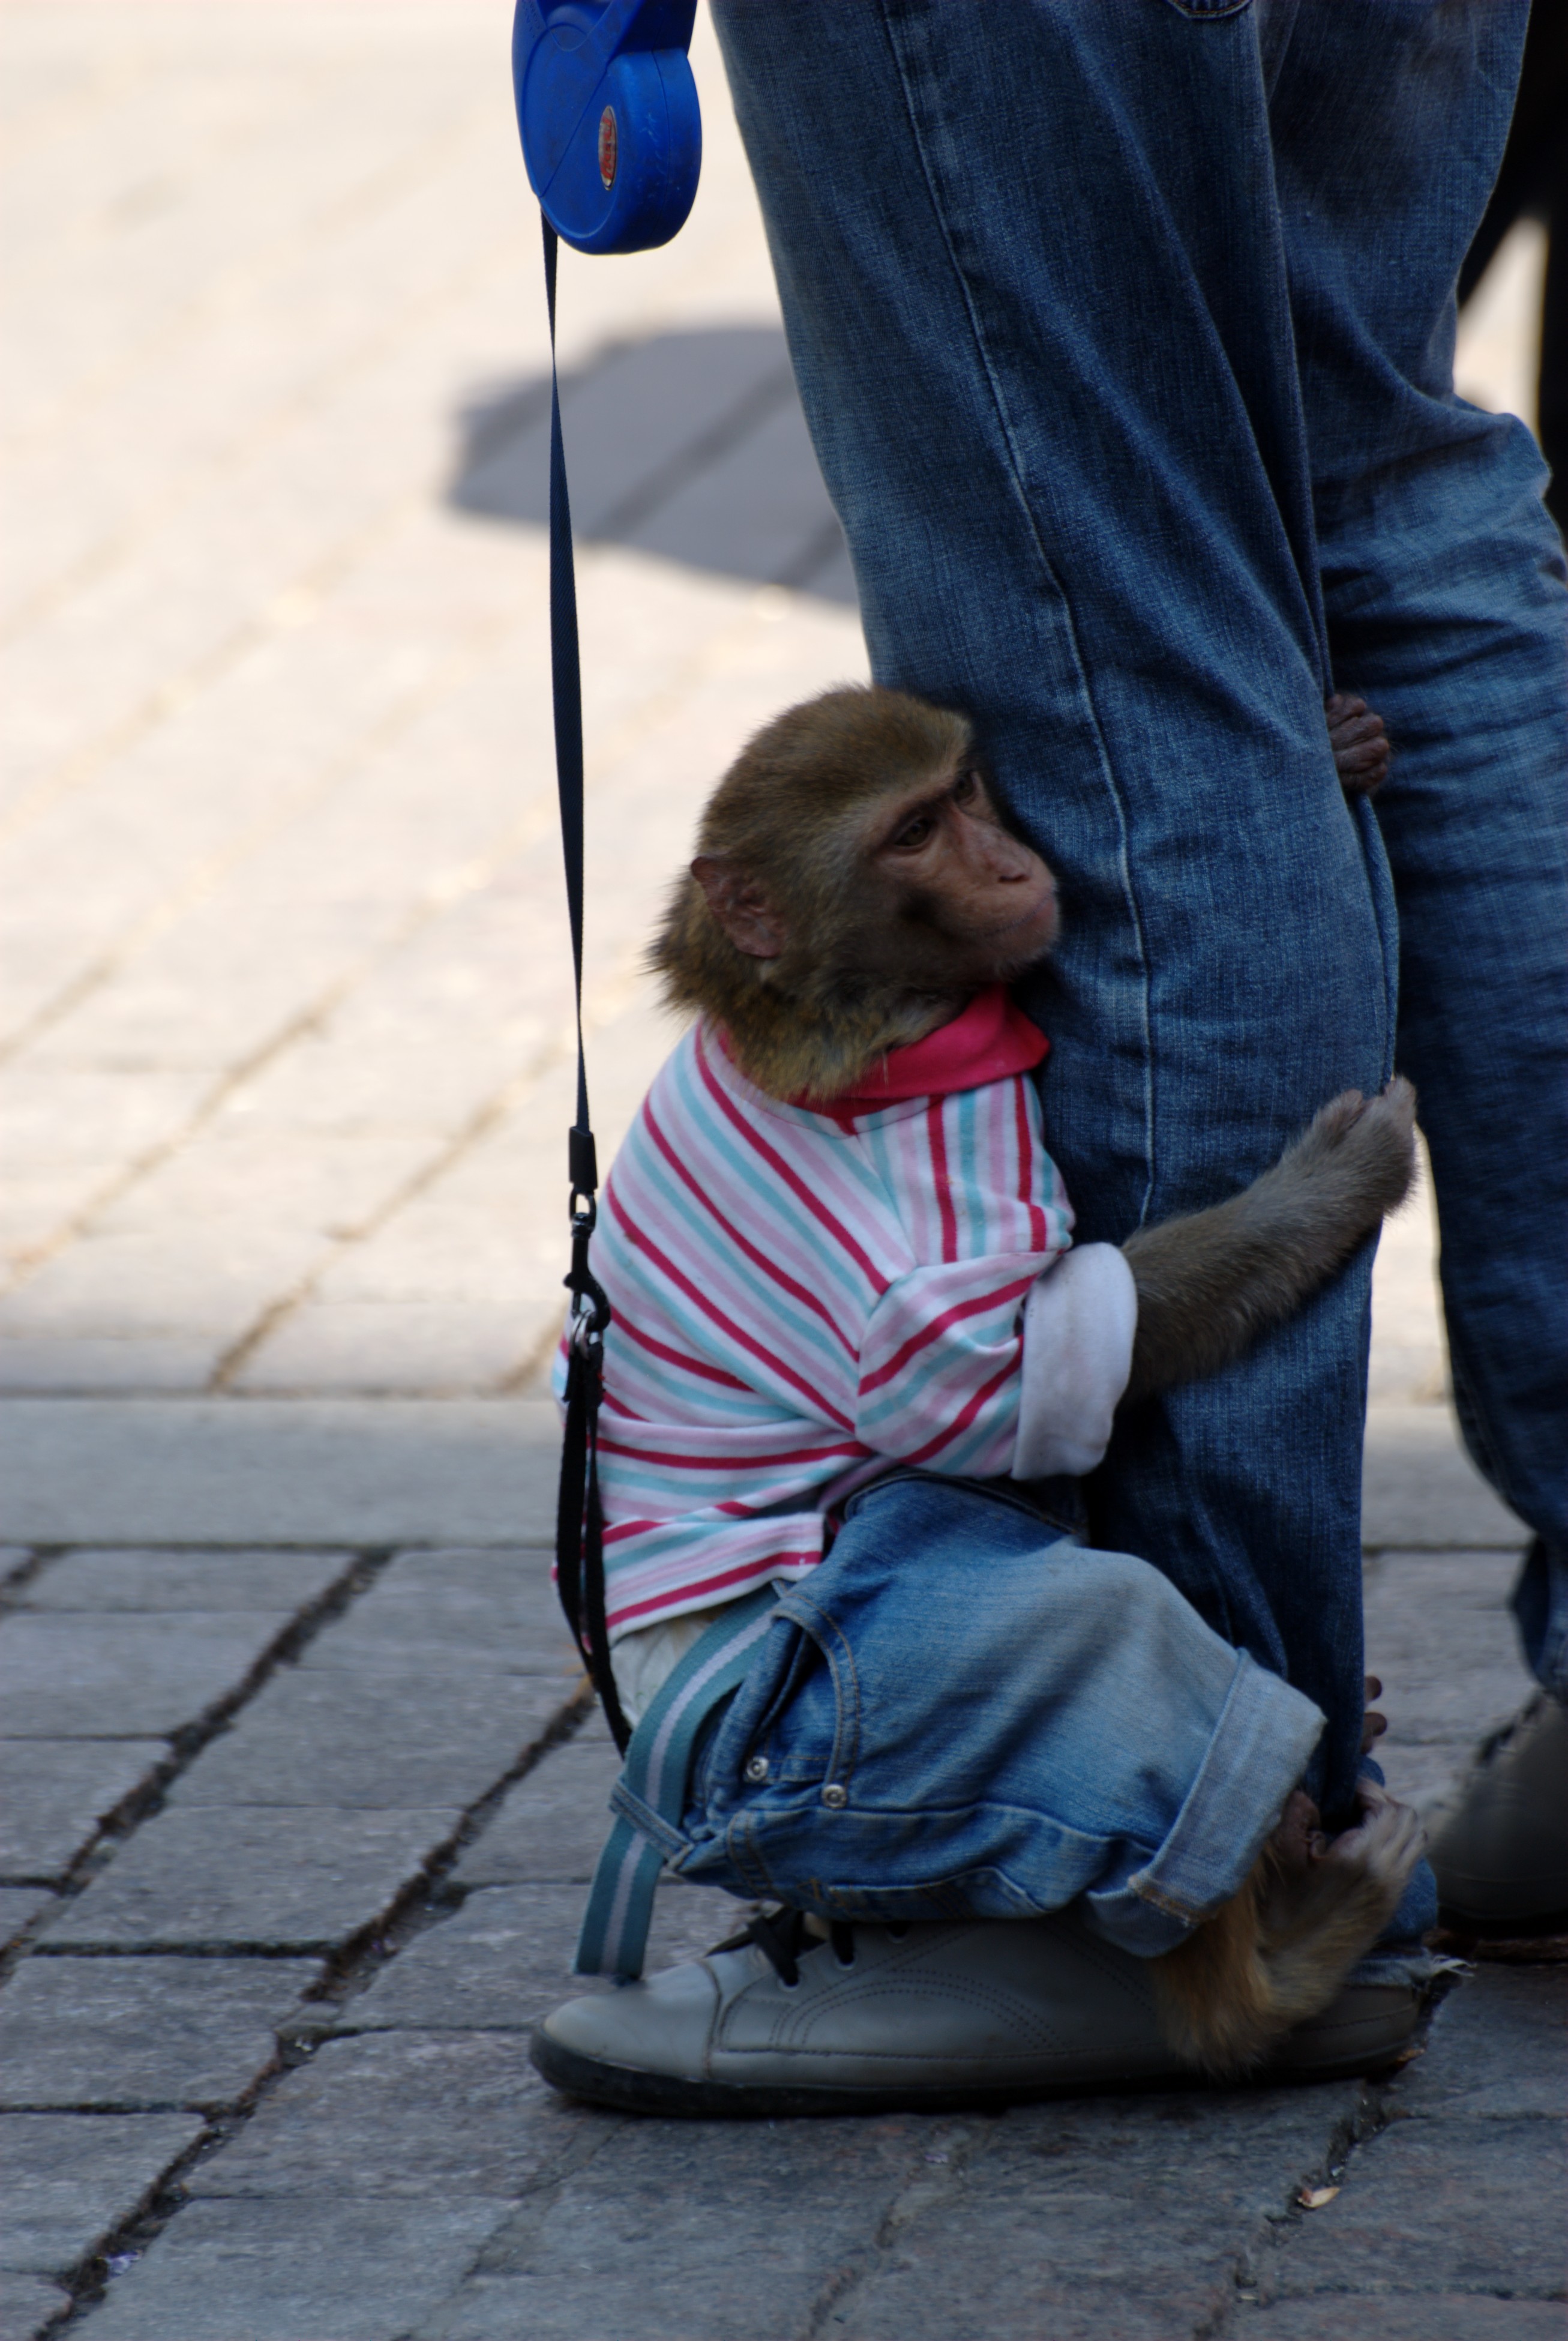
man, person, people, street, male, spring, color, sitting, child, blue, toddler, anawesomeshot, bej, human positions